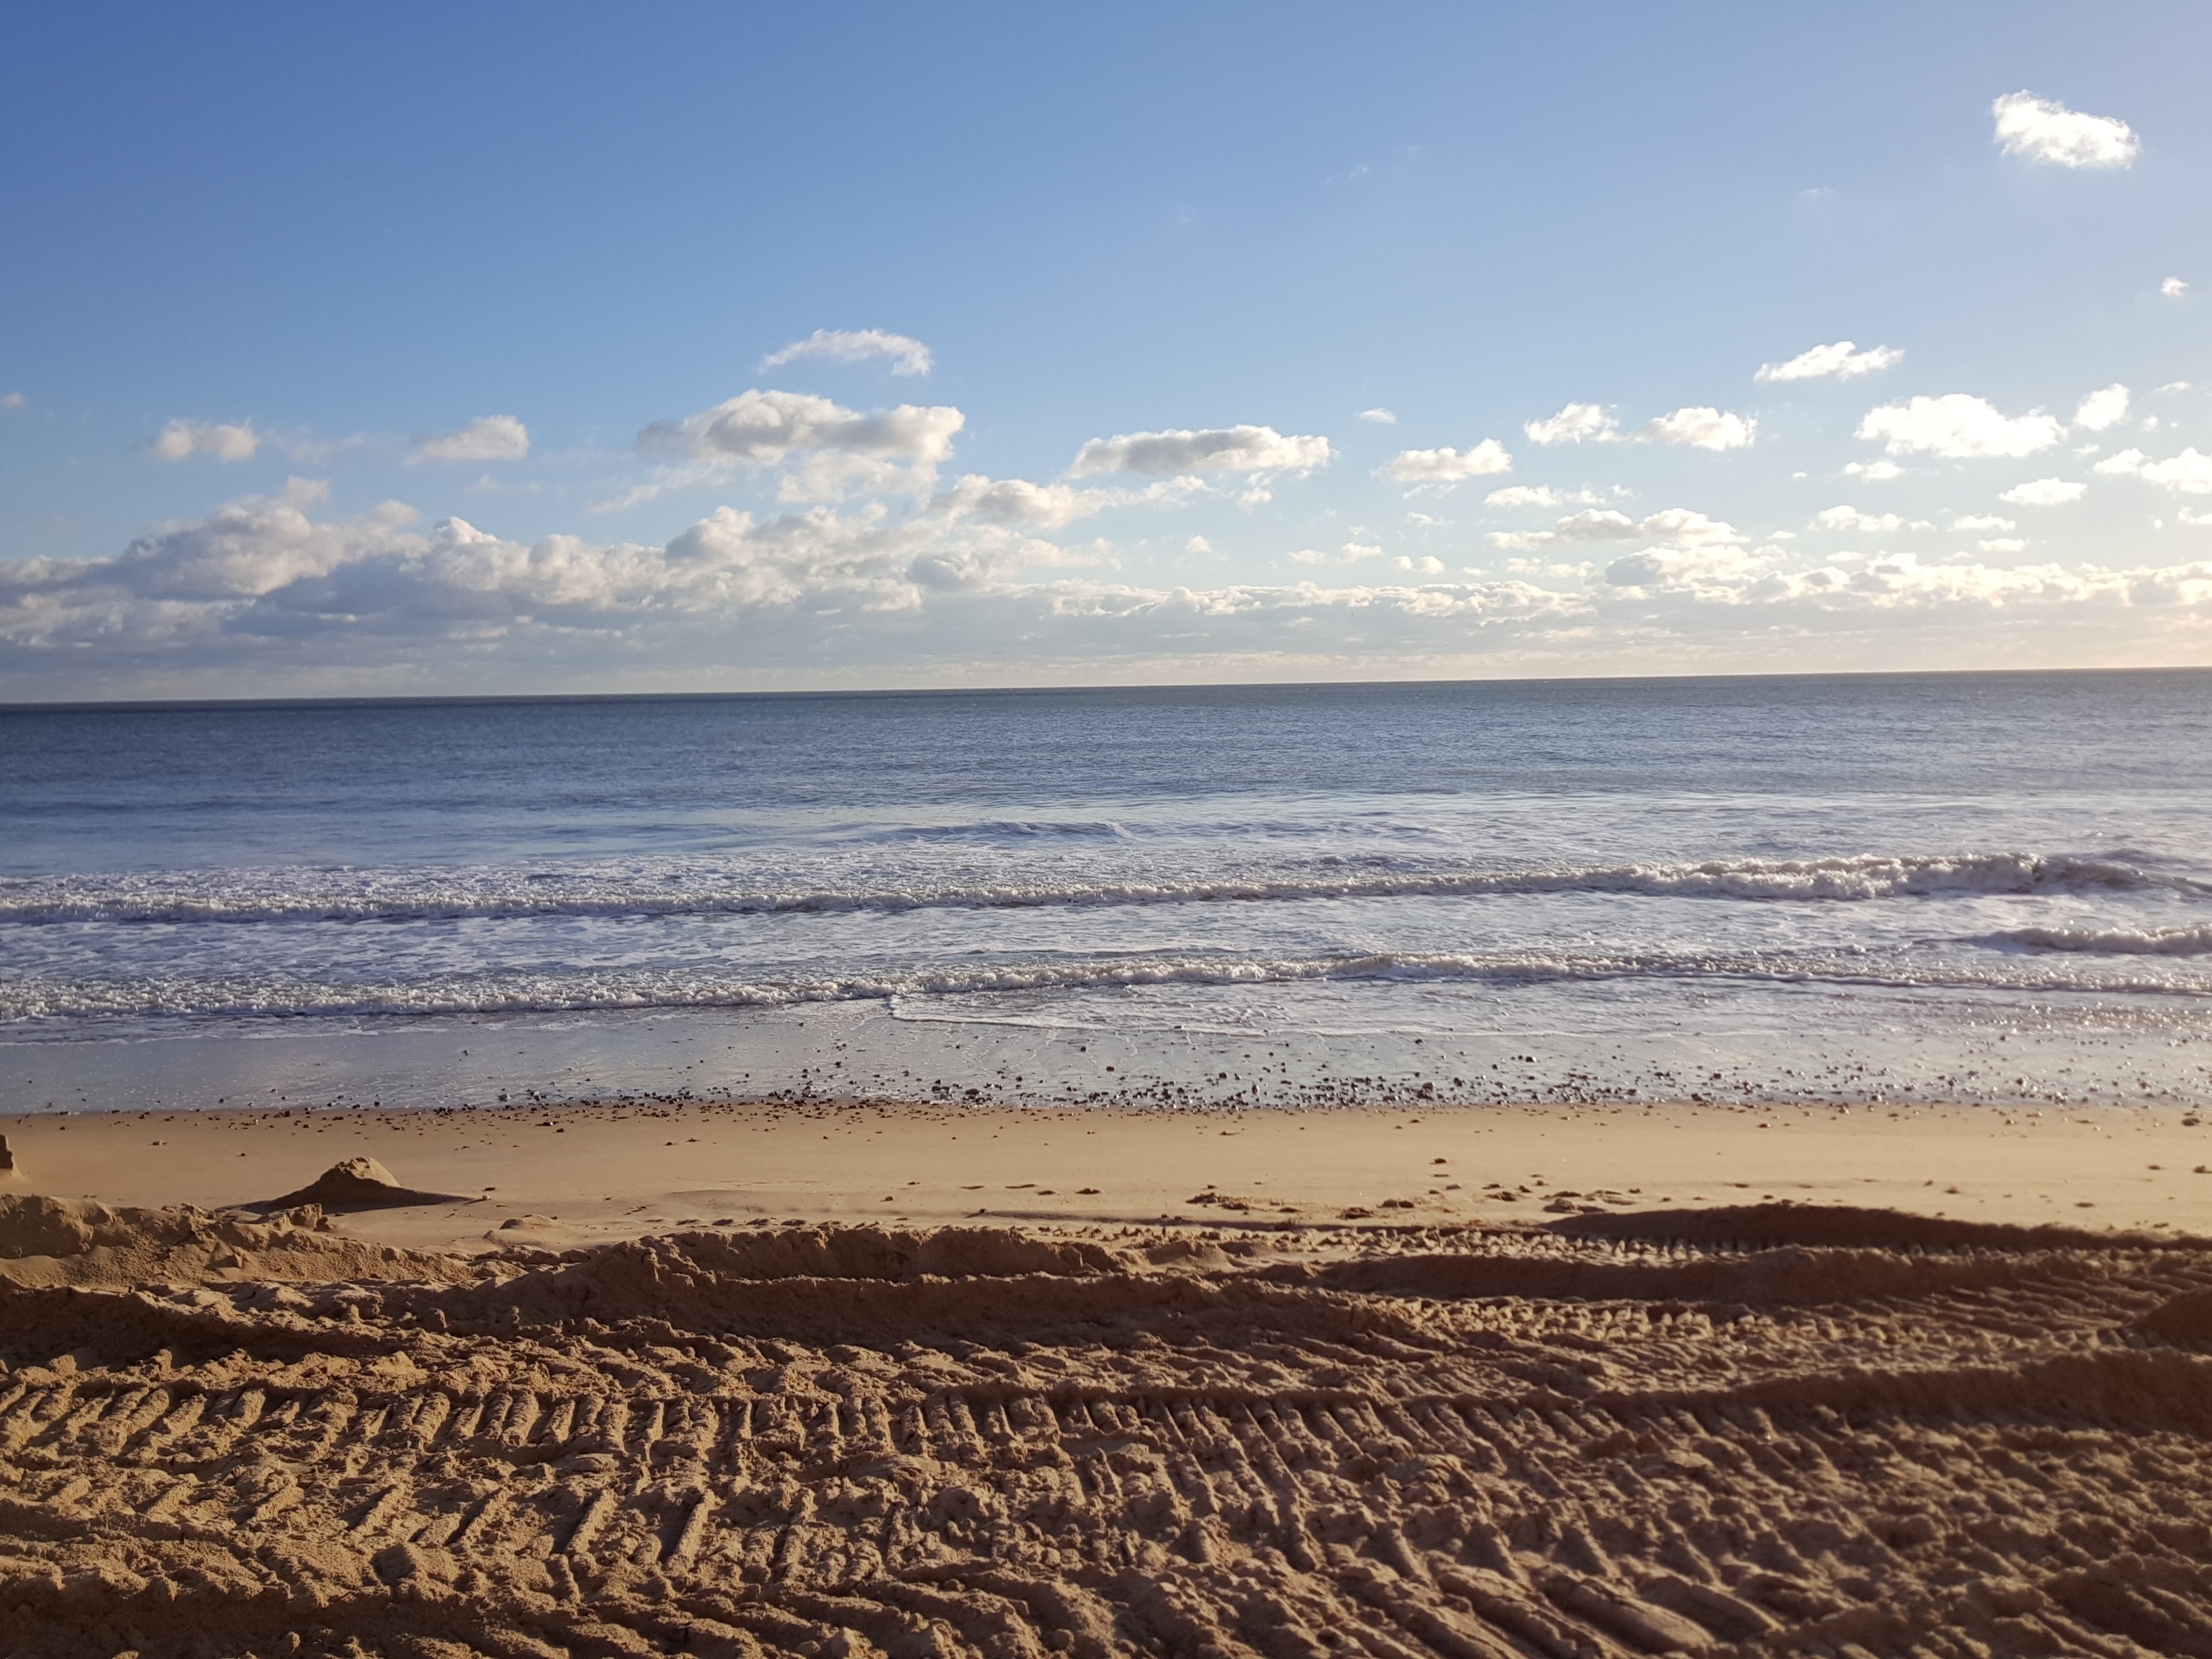
beach, sea, coast, water, nature, sand, ocean, horizon, sky, shore, wave, tide, coastline, seaside, scenic, calm, material, body of water, relaxation, habitat, seaview, mudflat, natural environment, wind wave